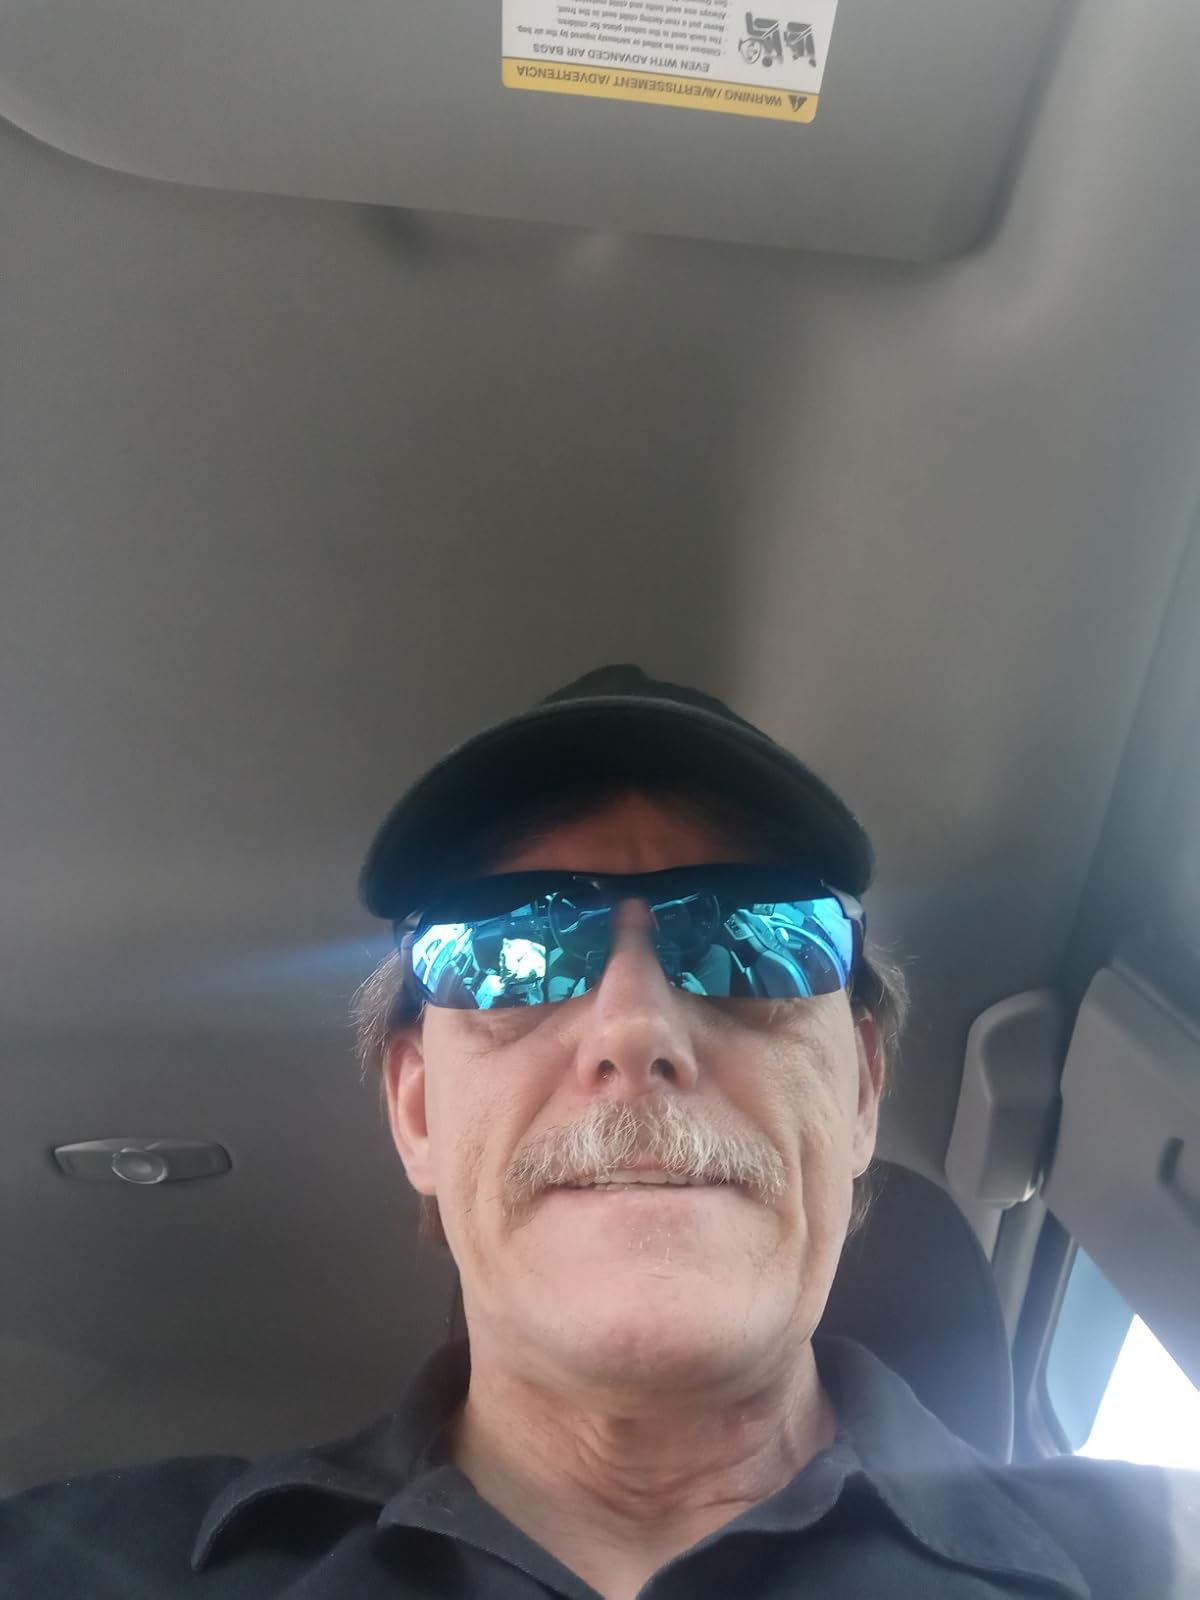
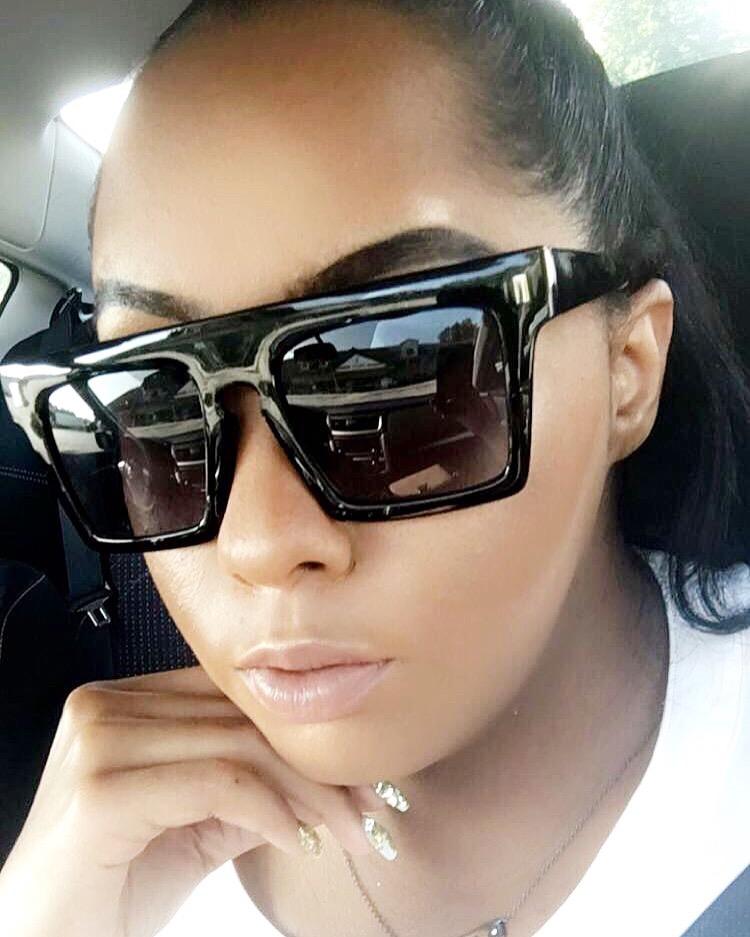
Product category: accessories_sunglasses
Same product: no